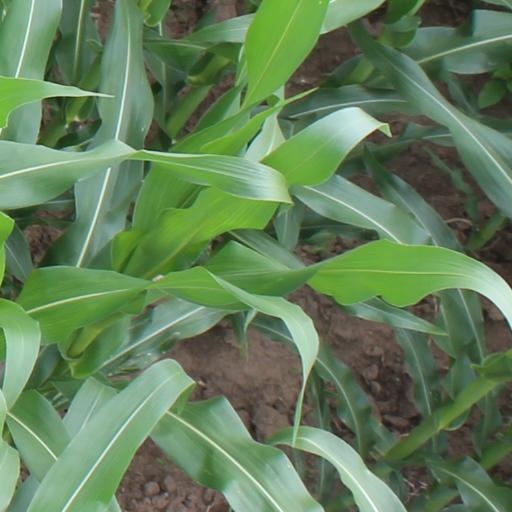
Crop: maize; corn